Deerwood Country Club

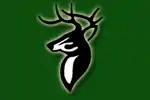

Deerwood was the first gated community in Florida, US. After it was established in the mid-1960s, it was the most exclusive residential area on Jacksonville's Southside. The golf course hosted the Greater Jacksonville Open in the late 1960s and early 1970s, forerunner of The Players Championship, and was once the site of talks between President Gerald Ford and Egyptian President Anwar Sadat in November 1975.